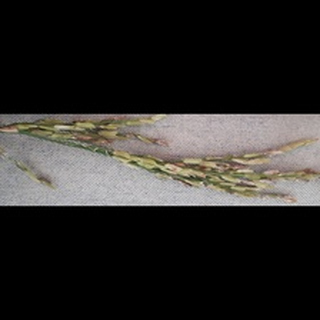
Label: diseased_rice